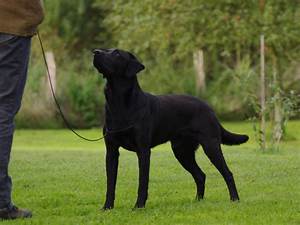
Label: dog